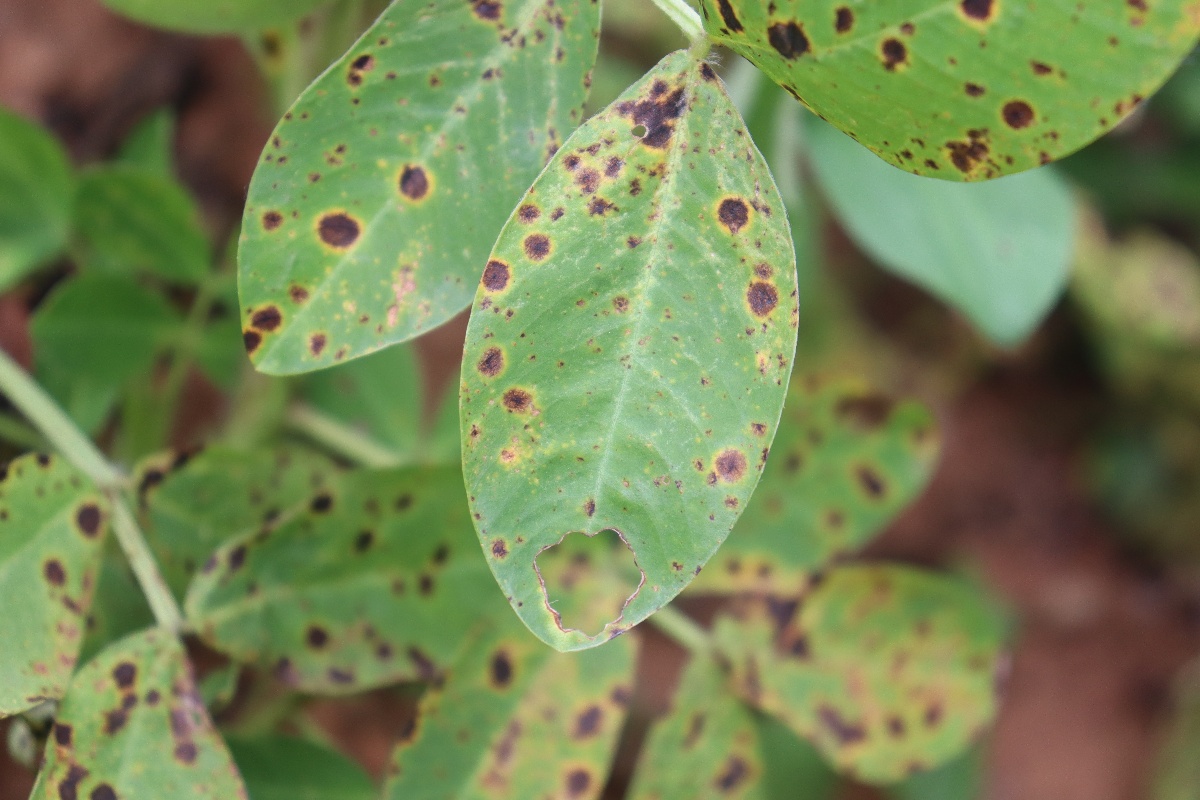
Label: late leaf spot